Peder Syv

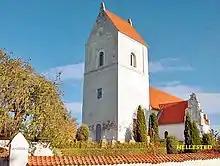
Hellested Kirke, where Syv served as the parish priest from 1664 until his death in 1702

Syv's father was an indentured peasant in the village of Syv (today called Kirke Syv) near Roskilde – probably one Peder Olufsen, and his mother Anna Mortensdatter. The family seems to have been fairly well off for their social class, and several of Peder's siblings were able to take up professions. One of his brothers seems to have been an uneasy soul, and died on a trip to the Danish East Indian colonies in 1674.